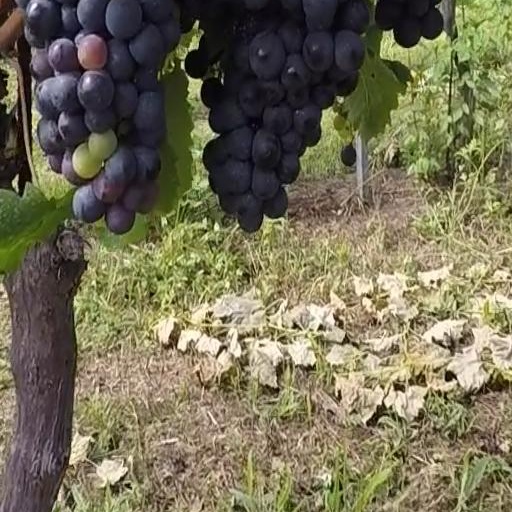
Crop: grape